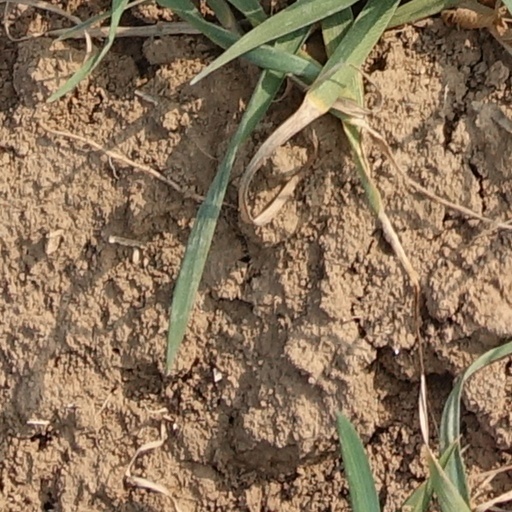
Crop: wheat